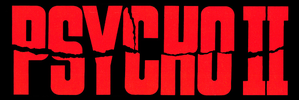
Logo de la version originale du film Psychose II
Psychose 2 est un film d'horreur américain réalisé par Richard Franklin, sorti en 1983.